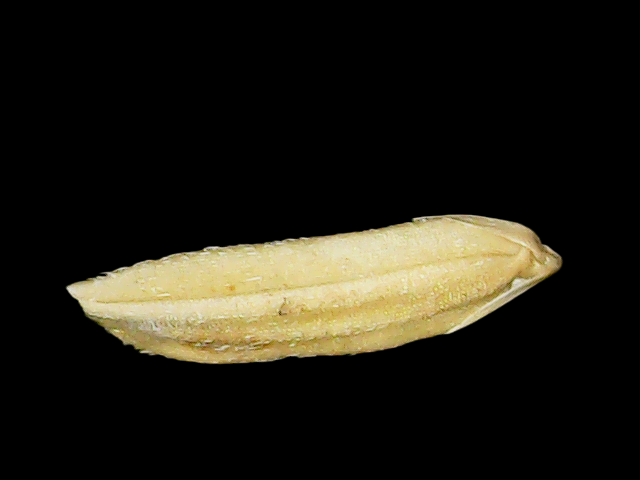
Rice variety: Binadhan21